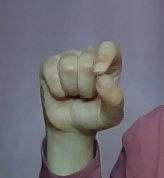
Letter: fa